Görlitz

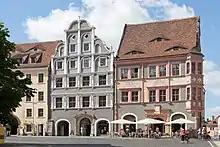
Lower Market Square

During World War II, a Nazi prison was operated in the town, with four forced labour subcamps within the town limits and three in nearby villages. The Nazis also established and operated two subcamps of the Gross-Rosen concentration camp, located in present-day districts of Biesnitz and Kunnerwitz, in which over 1,500 Jewish men and women were used as forced labour, and 470 of whom died. Numerous subcamps of the Stalag VIII-A prisoner-of-war camp were located in the town, in which over 10,000 POWs worked as forced labour in 1942, and one of the largest subcamps was located in nearby Weinhübel (district of Görlitz since 1949). After the Soviet offensive of 1944 and the partial evacuation of the German court staff from the General Government in German-occupied Poland, a special court of the General Government was established at the local courthouse. Several Polish citizens were detained in Görlitz and sentenced to prison or death at this court for rescuing Jews from the Holocaust.